Oz Vehadar

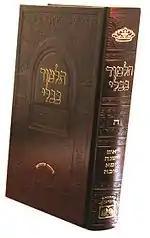
A volume of the Talmud published by Oz Vehadar

Oz Vehadar is a Torah institute that deals with the publication of Torah books. It was founded by Rabbi Yosef Samet and currently headed by Rabbi Yehoshua Leifer from New Square, NY.